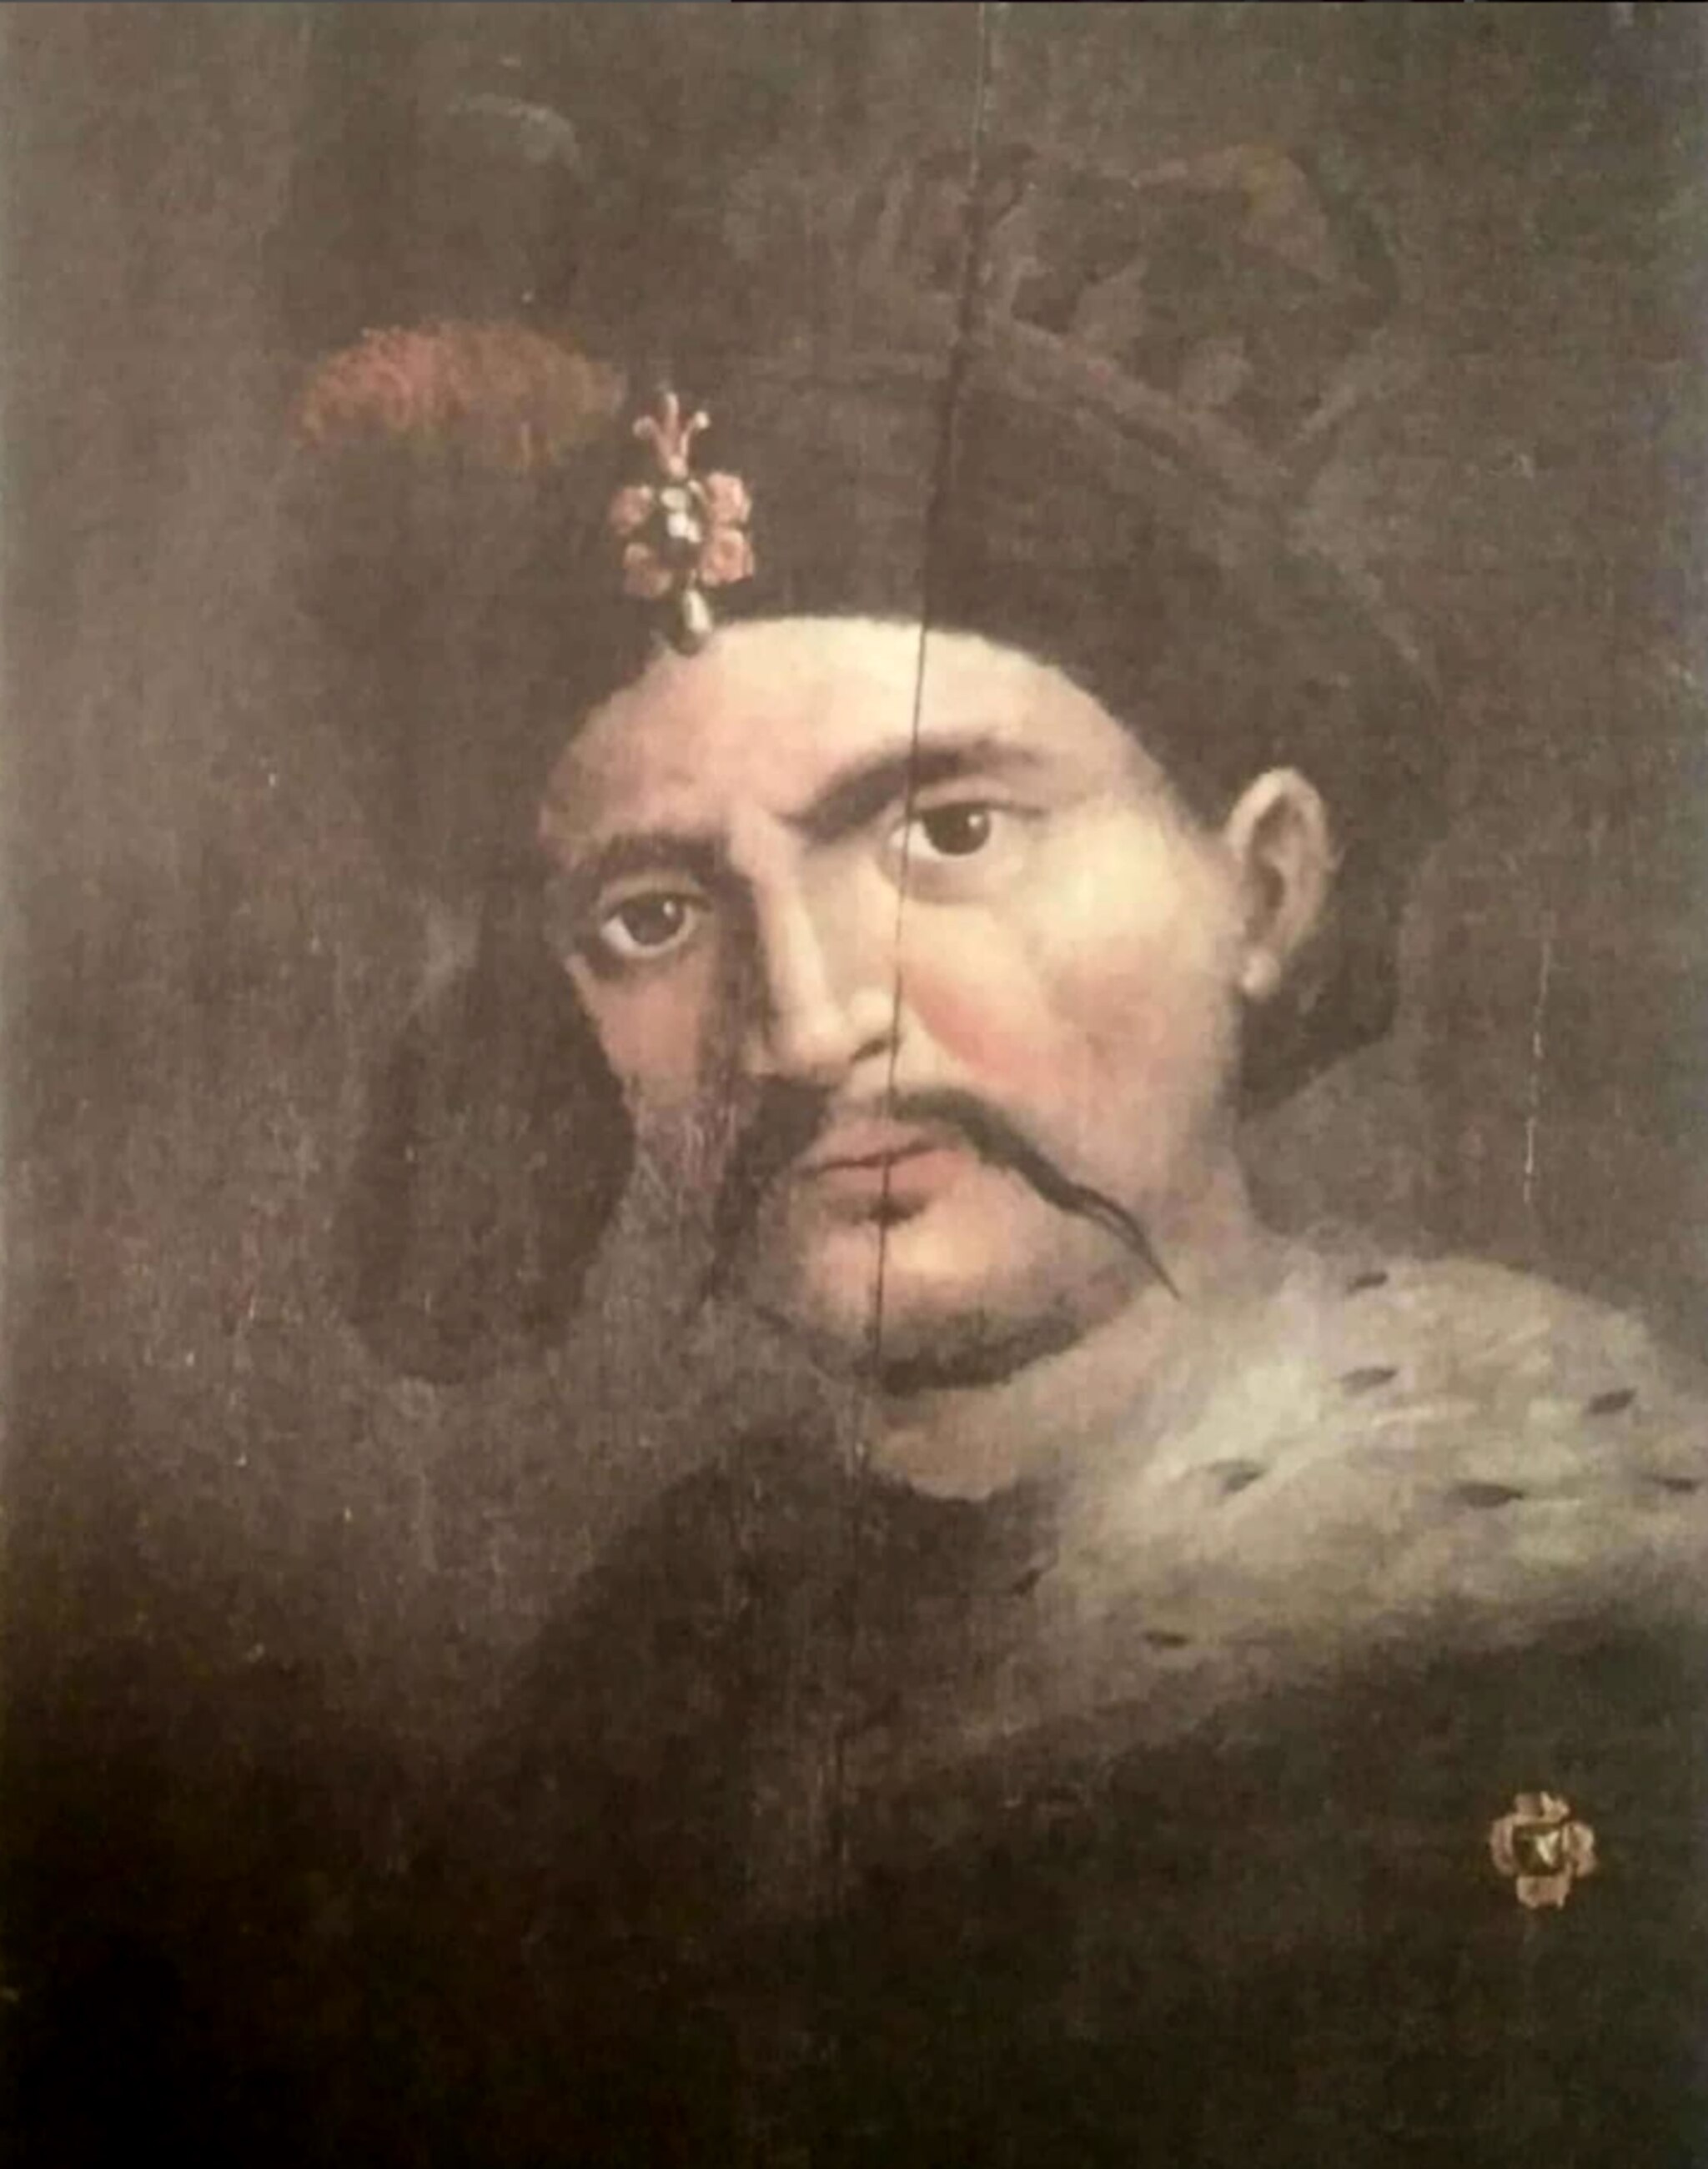
Title: Work of a Italian painter. Private collection. 19th century
Description: Work of a Italian painter. Private collection. 19th century "Work of a European painter. Private collection of Hossein Davoodi (حسین داوودی) (from the book Maktabat Negarari Isfahan (مکتب نگارگری اصفهان), Yaqoob Ajhand, p. 41)" (تک چهره شاه عباس اول، اصفهان، حدود ۱۰۰۶ هجری قمری، کار یک نقاش اروپایی، نقاشی روی چوب، مجموعه خصوصی حسین داوودی( از کتاب مکتب نگارگری اصفهان، یعقوب آژند، ص ۴۱)) [1]
Date: Likely Italian school 19th century [2]
Categories: PD-old-100-expired, PD-Art (PD-old-100-expired), CC-PD-Mark, PD-Art missing SDC copyright status, PD-old missing SDC copyright status, Files from The Land of Kings